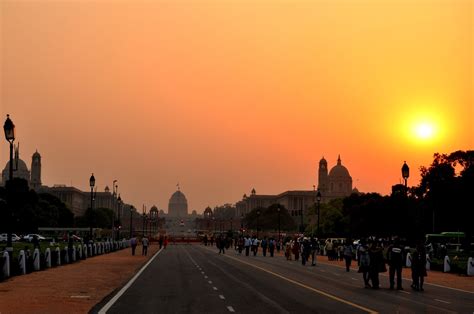
Weather: sun or clear